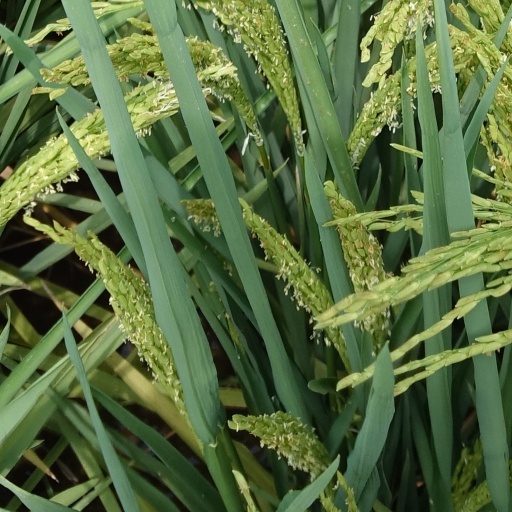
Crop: rice